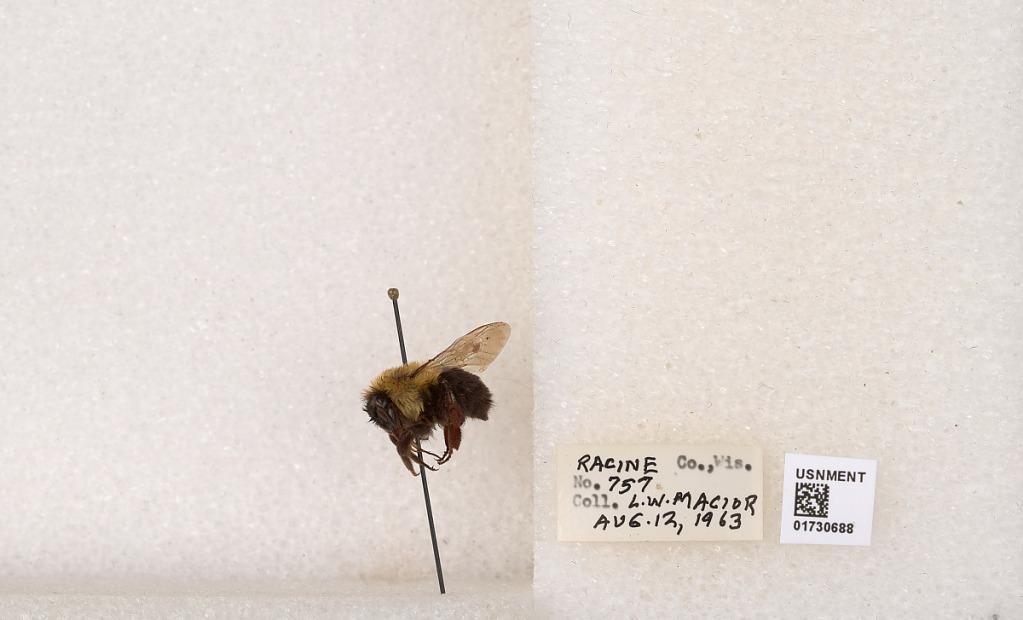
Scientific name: Bombus impatiens Cresson
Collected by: L. Macior
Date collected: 1963-8-12
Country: United States
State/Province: Wisconsin
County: Racine
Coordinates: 42.7299, -87.8123